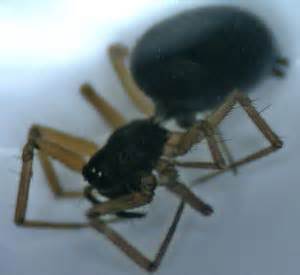
Label: spider